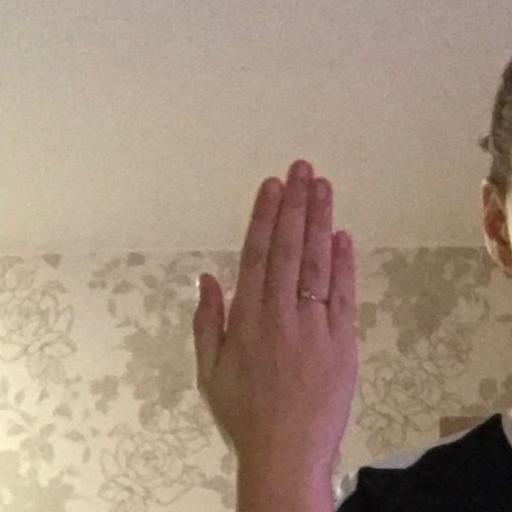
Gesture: stop_inverted